Filip Müller

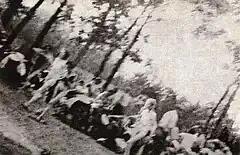
One of the four "Sonderkommando" photographs taken at Auschwitz

Müller first testified during his hospital recovery. His statement was originally published in an obscure Czech collection, but it was reprinted in the 1966 book "The Death Factory", written by two other Holocaust survivors, Erich Kulka and Ota Kraus. Müller testified at the second Frankfurt Auschwitz trials in 1964.